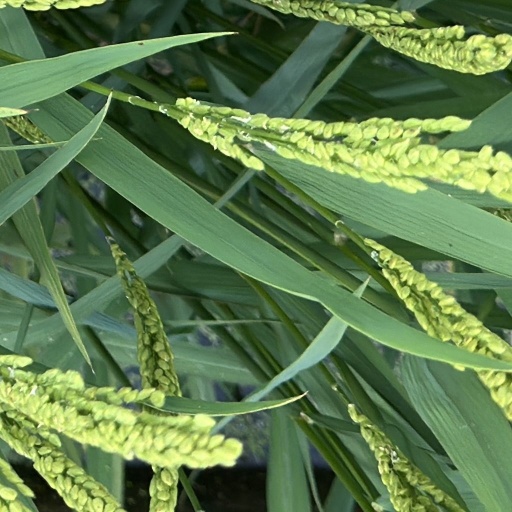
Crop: rice